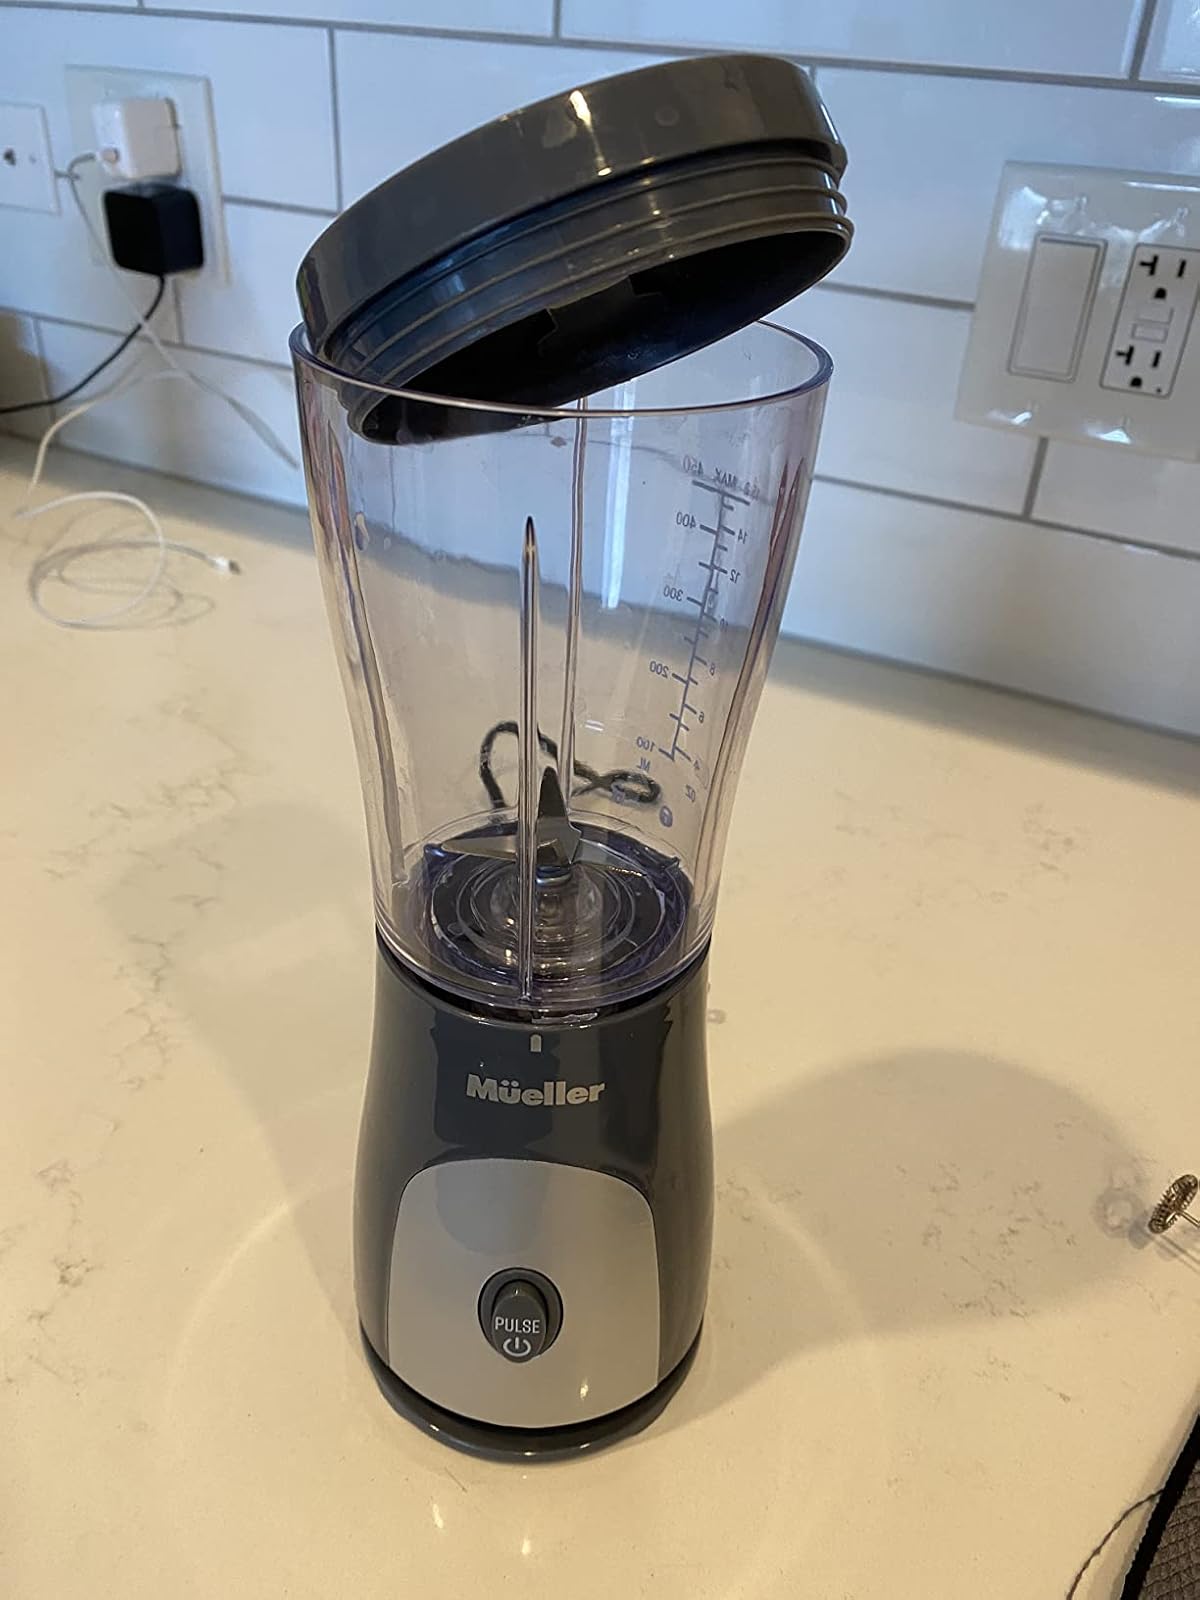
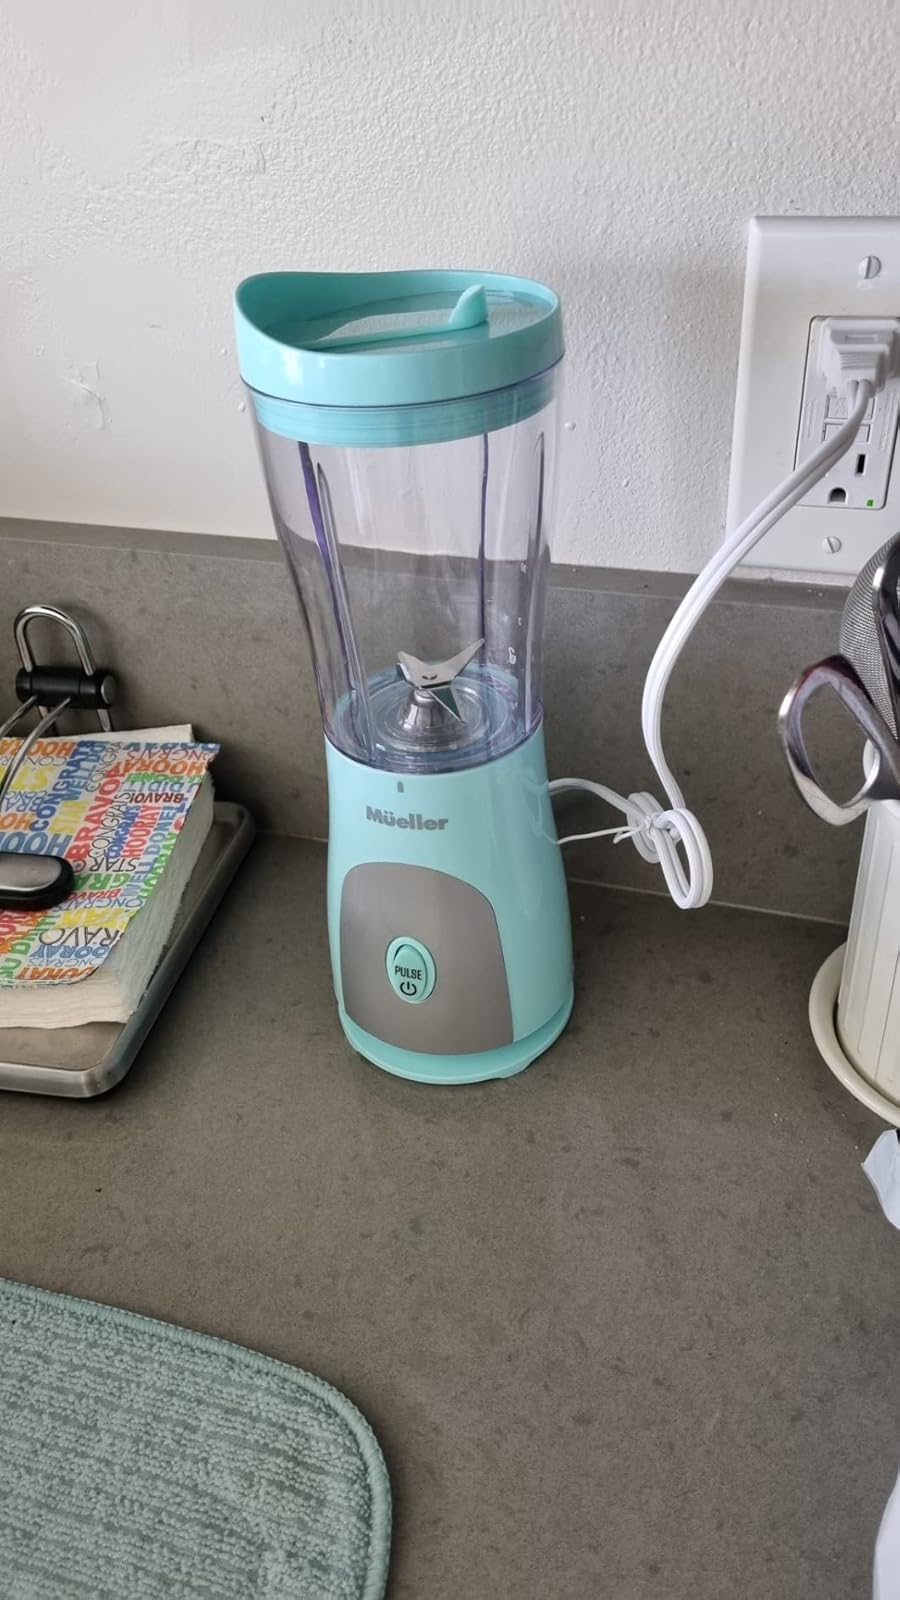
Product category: items_blender
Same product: no